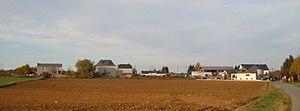
Le Rosenberg (Belgique) vu du sud. Lëtzebuergesch: De Rousebierg vum Sterpenecher Wee aus gesinn
Le Rosenberg est un hameau de Belgique situé dans la commune d'Arlon en province de Luxembourg et Région wallonne.